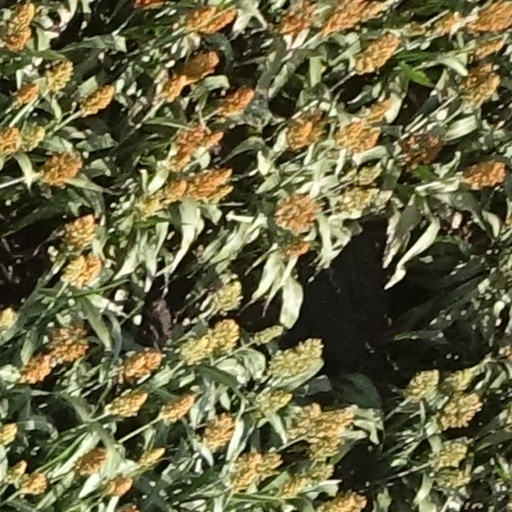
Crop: sorghum